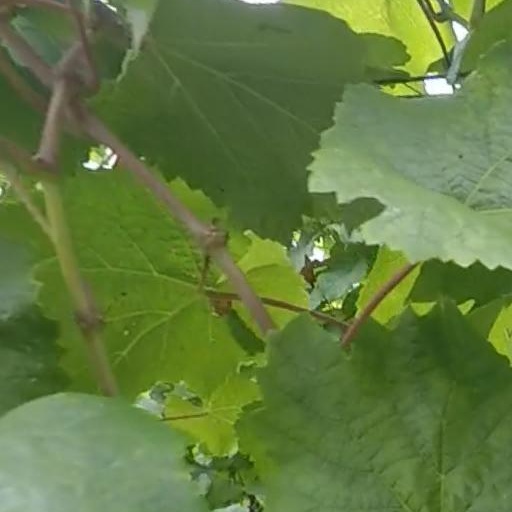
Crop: grape